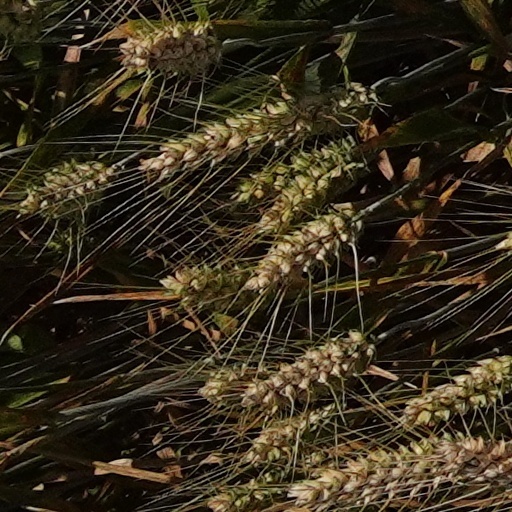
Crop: wheat